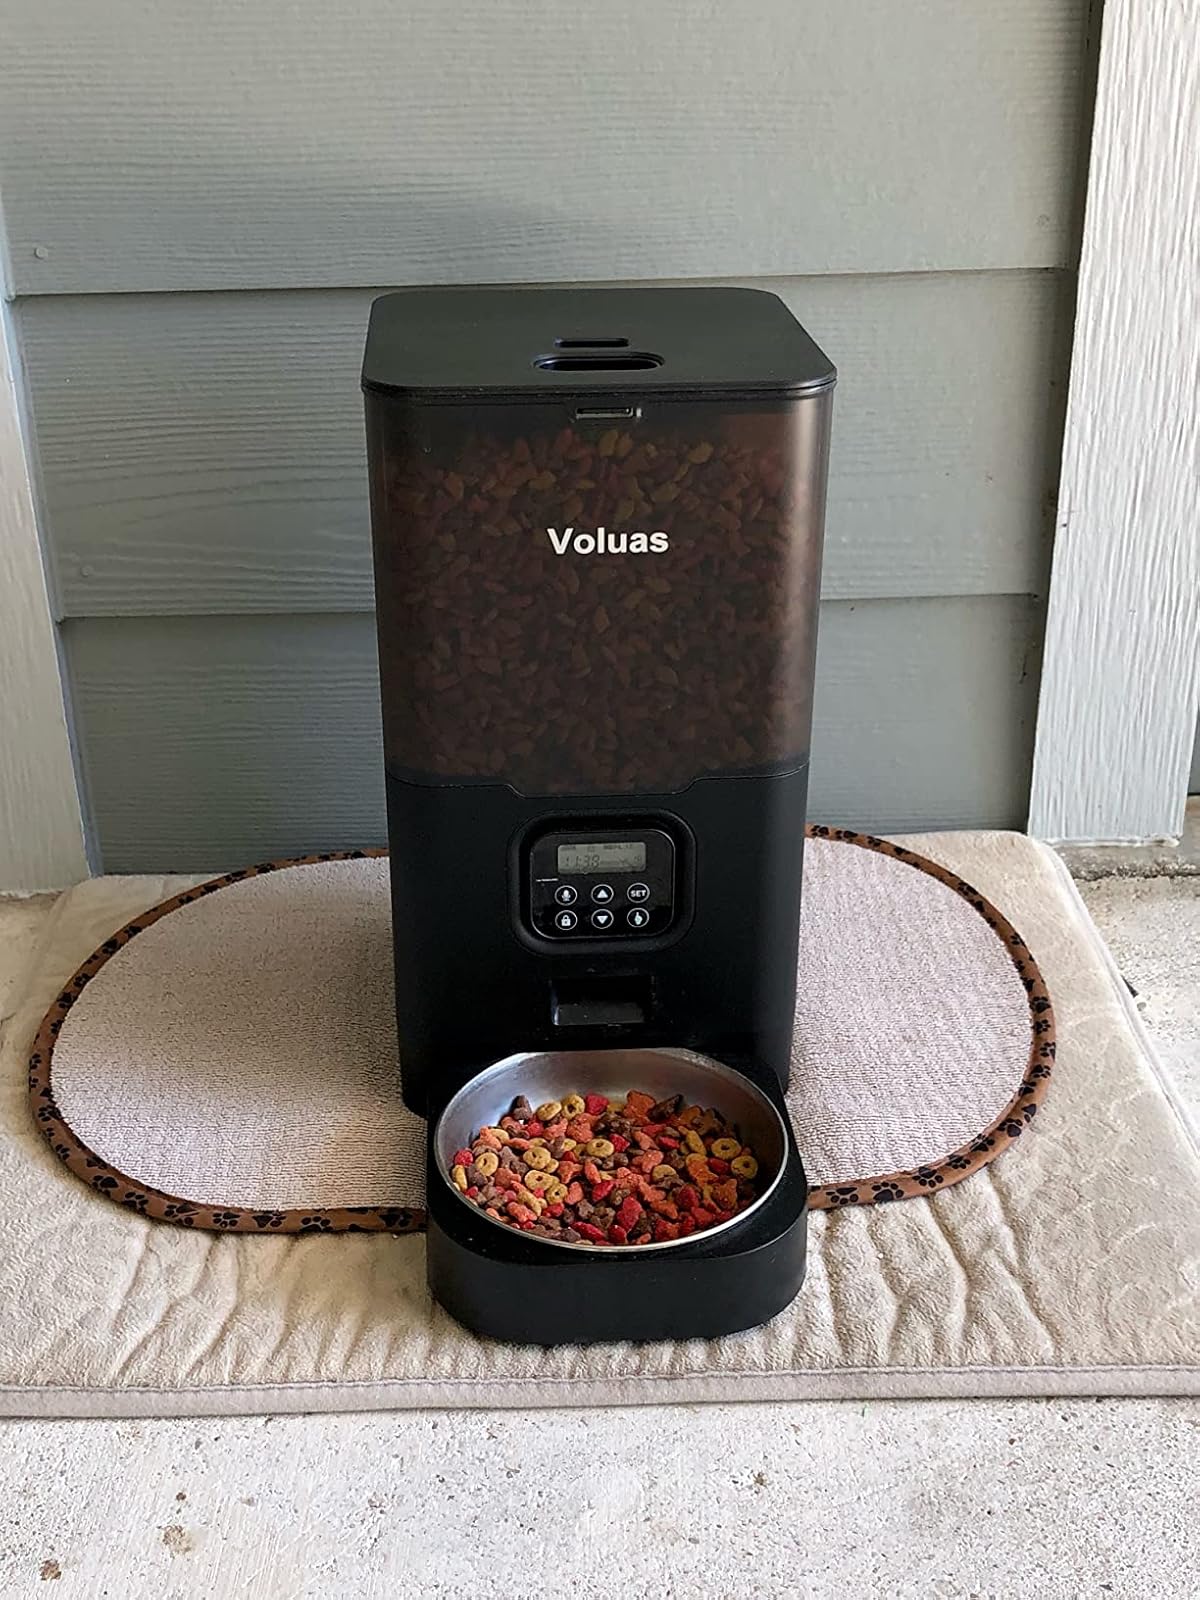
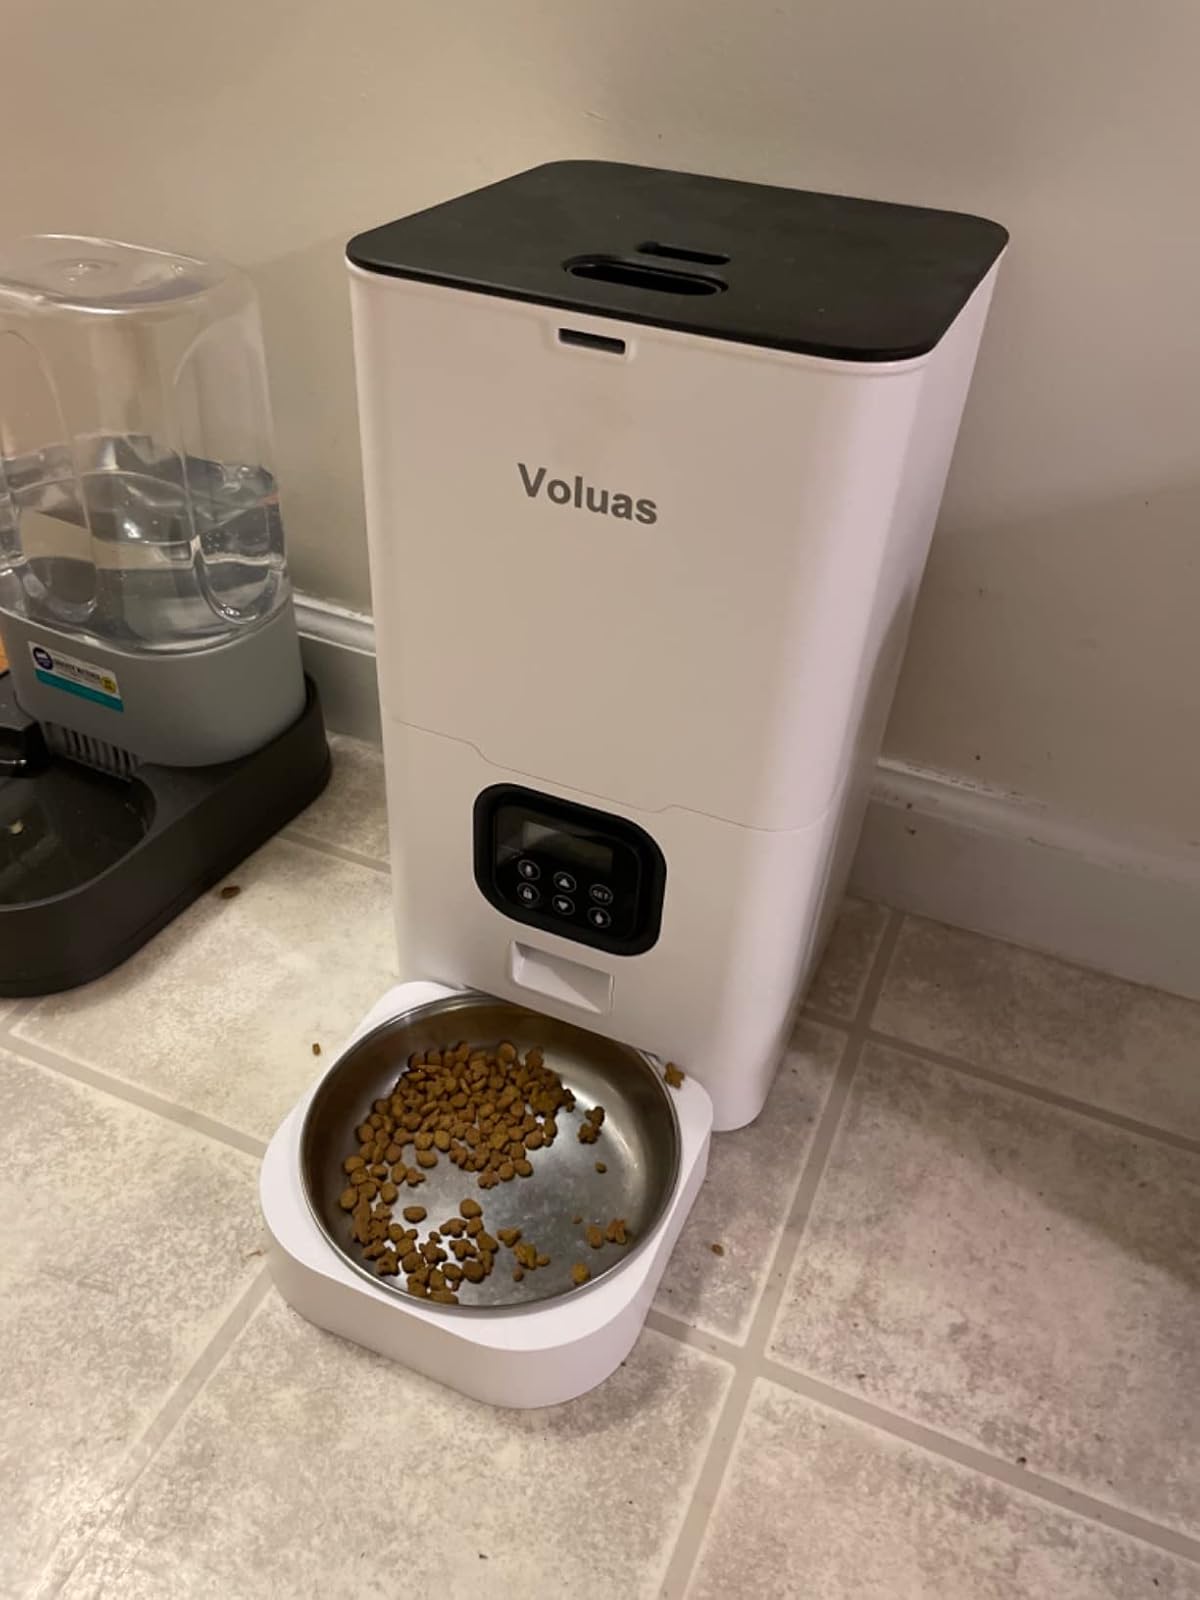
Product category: items_feeder
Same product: no